Milan Zeleny

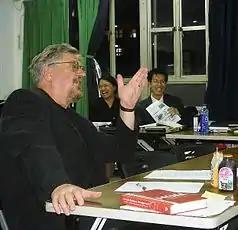

Prior to 1967, Zeleny's research involved Critical Path Analysis. In 1972 he initiated research on Multiple Criteria Decision Making (MCDM). Later he devoted himself to the field of Knowledge Management, and released the first publication in this field in 1987. Other areas of research include Games with multiple payoffs, Integrated Process Management (IPM), Knowledge-based theory of fuzzy sets, Baťa System of Management, High-technology management, Mass customization, Portfolio selection, Risk analysis, Measurement of consumer attitudes, Human intuition, Creativity and judgment, Simulation models of biological organization, Autopoiesis, Artificial life (AL), Osmotic growths and synthetic biology, Spontaneous social organizations and early computer modeling (via GPSS, APL, FORTRAN and BASIC).